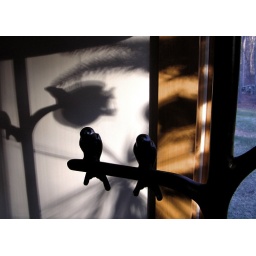
A &amp;quot;branch&amp;quot; of the bird lamp in the morning sun.